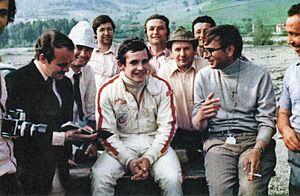
Gian Paolo Dallara, né le 16 novembre 1936 à Parme en Italie, est un homme d'affaires et ingénieur automobile. Il est également propriétaire de Dallara Automobili, entreprise développant des automobiles de courses.